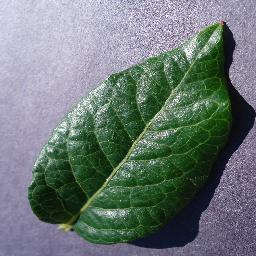
Label: Blueberry___healthy